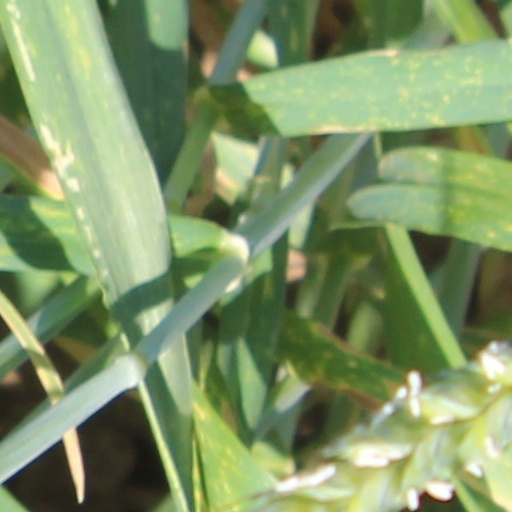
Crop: wheat